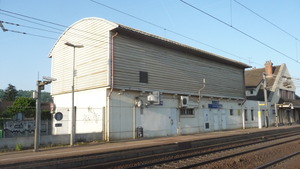
La gare d'Épône - Mézières est une gare ferroviaire française des lignes de Paris-Saint-Lazare au Havre et de Plaisir - Grignon à Épône - Mézières, située sur le territoire des communes d'Épône et de Mézières-sur-Seine, dans le département des Yvelines, en région Île-de-France.